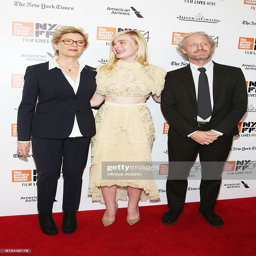
actors and film director attend the premiere at festival .